Ukraine

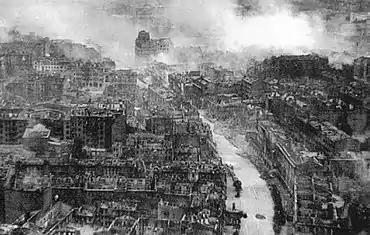
Kyiv suffered significant damage during World War II, and was occupied by the Germans from 19 September 1941 until 6 November 1943

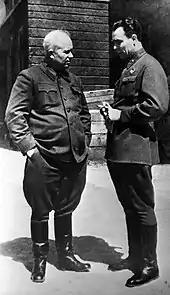
Two future leaders of the Soviet Union, Nikita Khrushchev (left, pre-war CPSU chief in Ukraine) and Leonid Brezhnev (an engineer from Kamianske, Ukraine)

During the inter-war period, in Poland, Marshal Józef Piłsudski sought Ukrainian support by offering local autonomy as a way to minimise Soviet influence in Poland's eastern Kresy region. However, this approach was abandoned after Piłsudski's death in 1935, due to continued unrest among the Ukrainian population, including assassinations of Polish government officials by the Organisation of Ukrainian Nationalists (OUN); with the Polish government responding by restricting rights of people who declared Ukrainian nationality. In consequence, the underground Ukrainian nationalist and militant movement, which arose in the 1920s gained wider support.